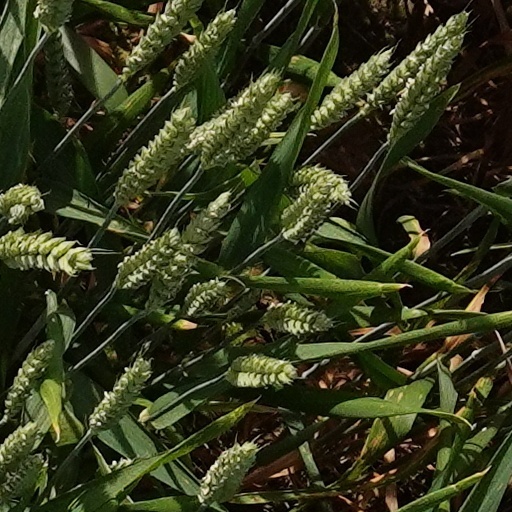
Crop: wheat